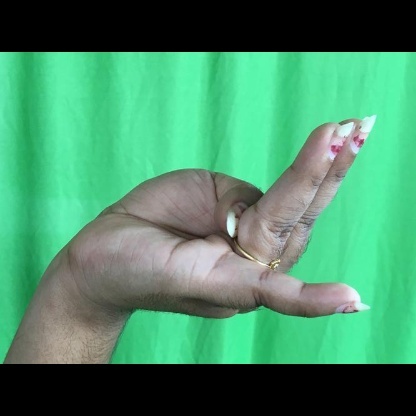
Mudra: Chaturam